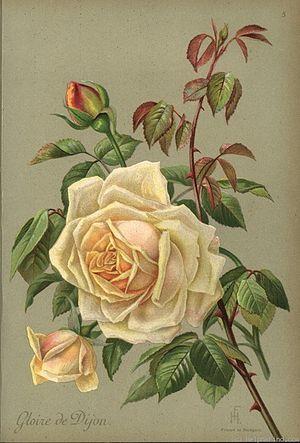
La rose est la fleur des rosiers, arbustes du genre Rosa et de la famille des Rosaceae. La rose des jardins se caractérise avant tout par la multiplication de ses pétales imbriqués qui lui donne sa forme caractéristique.
'Gloire de Dijon' est un cultivar de rosier de Noisette. Il a été obtenu en 1850 par le rosiériste français Henri Jacotot et son fils, dans leurs pépinières de Dijon.